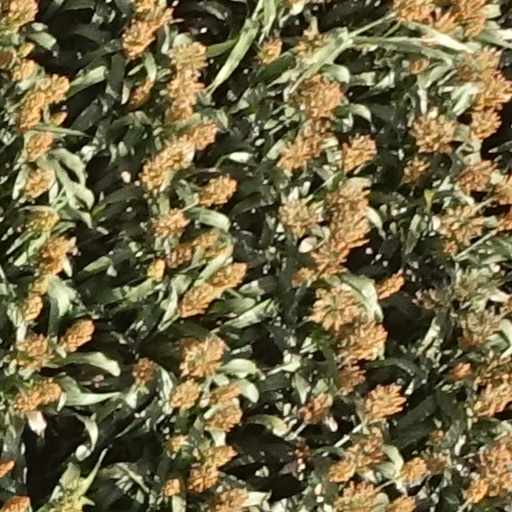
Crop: sorghum